1st Warwickshire Volunteer Artillery

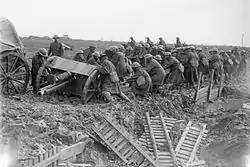
18-pounder being hauled out of mud at Langemarck, October 1917.

As the Langemarck fighting died down, CCXLII AFA Bde came under the command of 14th (Light) Division when it arrived from Second Army on 18 August. The division led II Corps' renewed attempt on 22 August to advance up the Menin Road and take Inverness Copse on the Gheluvelt Plateau. Although the copse was captured, it was lost again on 24 August when Germans attacked at 04.00. The defenders were hindered by their own supporting artillery shelling the wood: all telephone lines were cut and orders to lengthen the range and allow the infantry to hold a line halfway through the wood did not get through until 14.00, by which time it was too late.